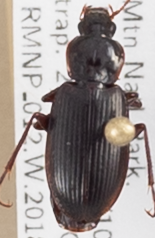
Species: Calathus advena
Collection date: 2018-08-20
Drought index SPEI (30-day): -0.732
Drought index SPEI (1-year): -1.28
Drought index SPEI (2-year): -0.54